List of memorials to Tecumseh

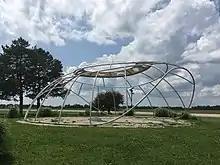
Turtle-shell Tecumseh Monument at the site of the Battle of the Thames

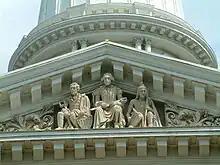
Tecumseh (right) in the Tippecanoe County Courthouse pediment

Tecumseh is honored in Canada as a hero and military commander who played a major role in Canada's successful repulsion of an American invasion in the War of 1812, which, among other things, eventually led to Canada's nationhood in 1867 with the British North America Act. Among the tributes, Tecumseh is ranked 37th in The Greatest Canadian list. The Canadian naval reserve unit is based in Calgary, Alberta. The Royal Canadian Mint released a two dollar coin on June 18, 2012 and will release four quarters, celebrating the Bicentennial of the War of 1812. The second quarter in the series, was released in November 2012 and features Tecumseh.